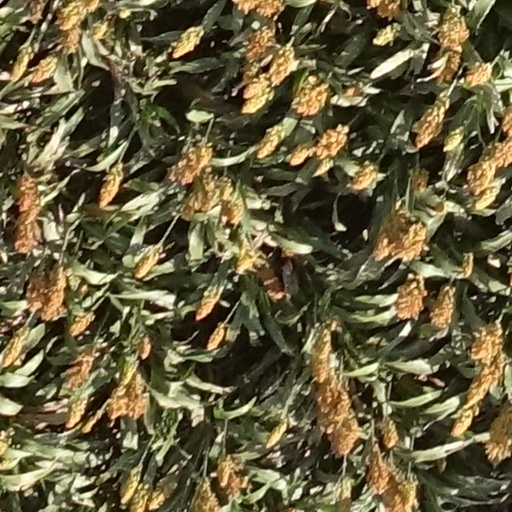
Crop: sorghum